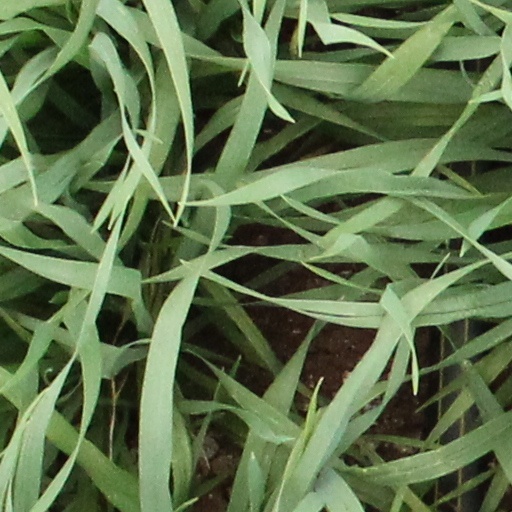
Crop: wheat